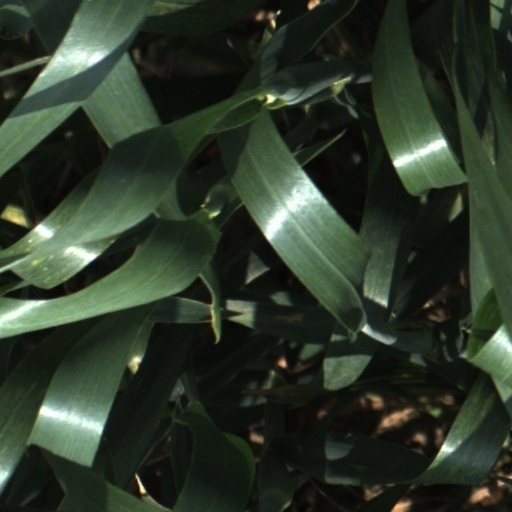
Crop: wheat